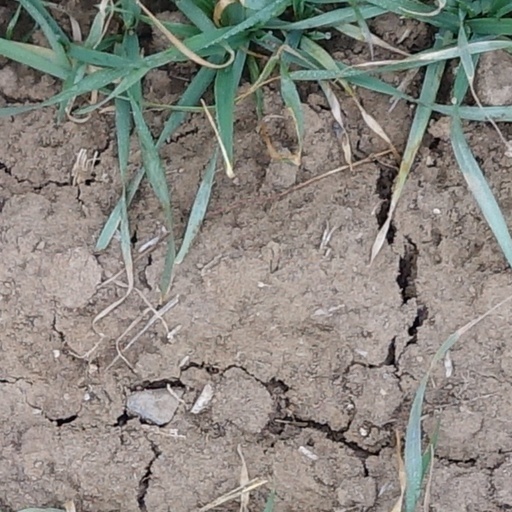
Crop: wheat